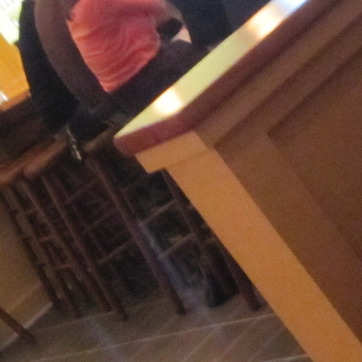
Material: painted